Numedal Line

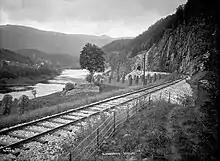
Selsteigen in 1927

The Numedal Line branches off from the Sørland Line at Kongsberg Station, which is located from Oslo Central Station and above mean sea level (AMSL). The line runs past four stops, Spiten, Pikerfoss, Gleda and Herbru, before reaching a branch to Svene Gravel Pit, from Kongsberg. The line continues past the halts Ramsrud, Svene, Furuly and Toresplassen before reaching Lampeland Station, from Kongsberg. The line then passes over Lyngdalselva on a bridge and continues past the stops Fløtterud, Ruud, Vangestad and Eie before reaching the branch to the sawmill Numedal Bruk, from Kongsberg, which is located just south of Flesberg Station.